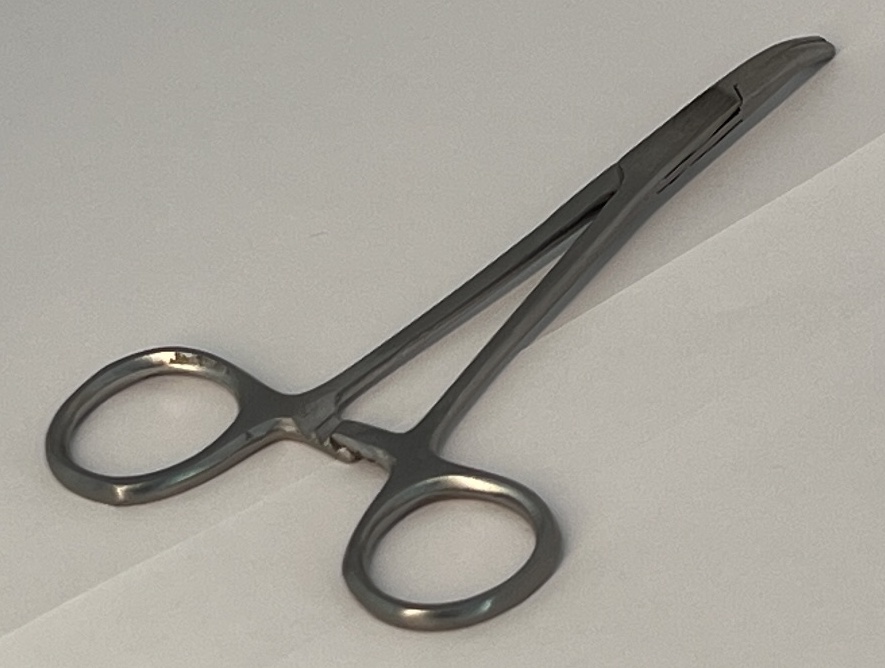
Hinged instrument state: closed